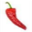
Label: sweet_pepper